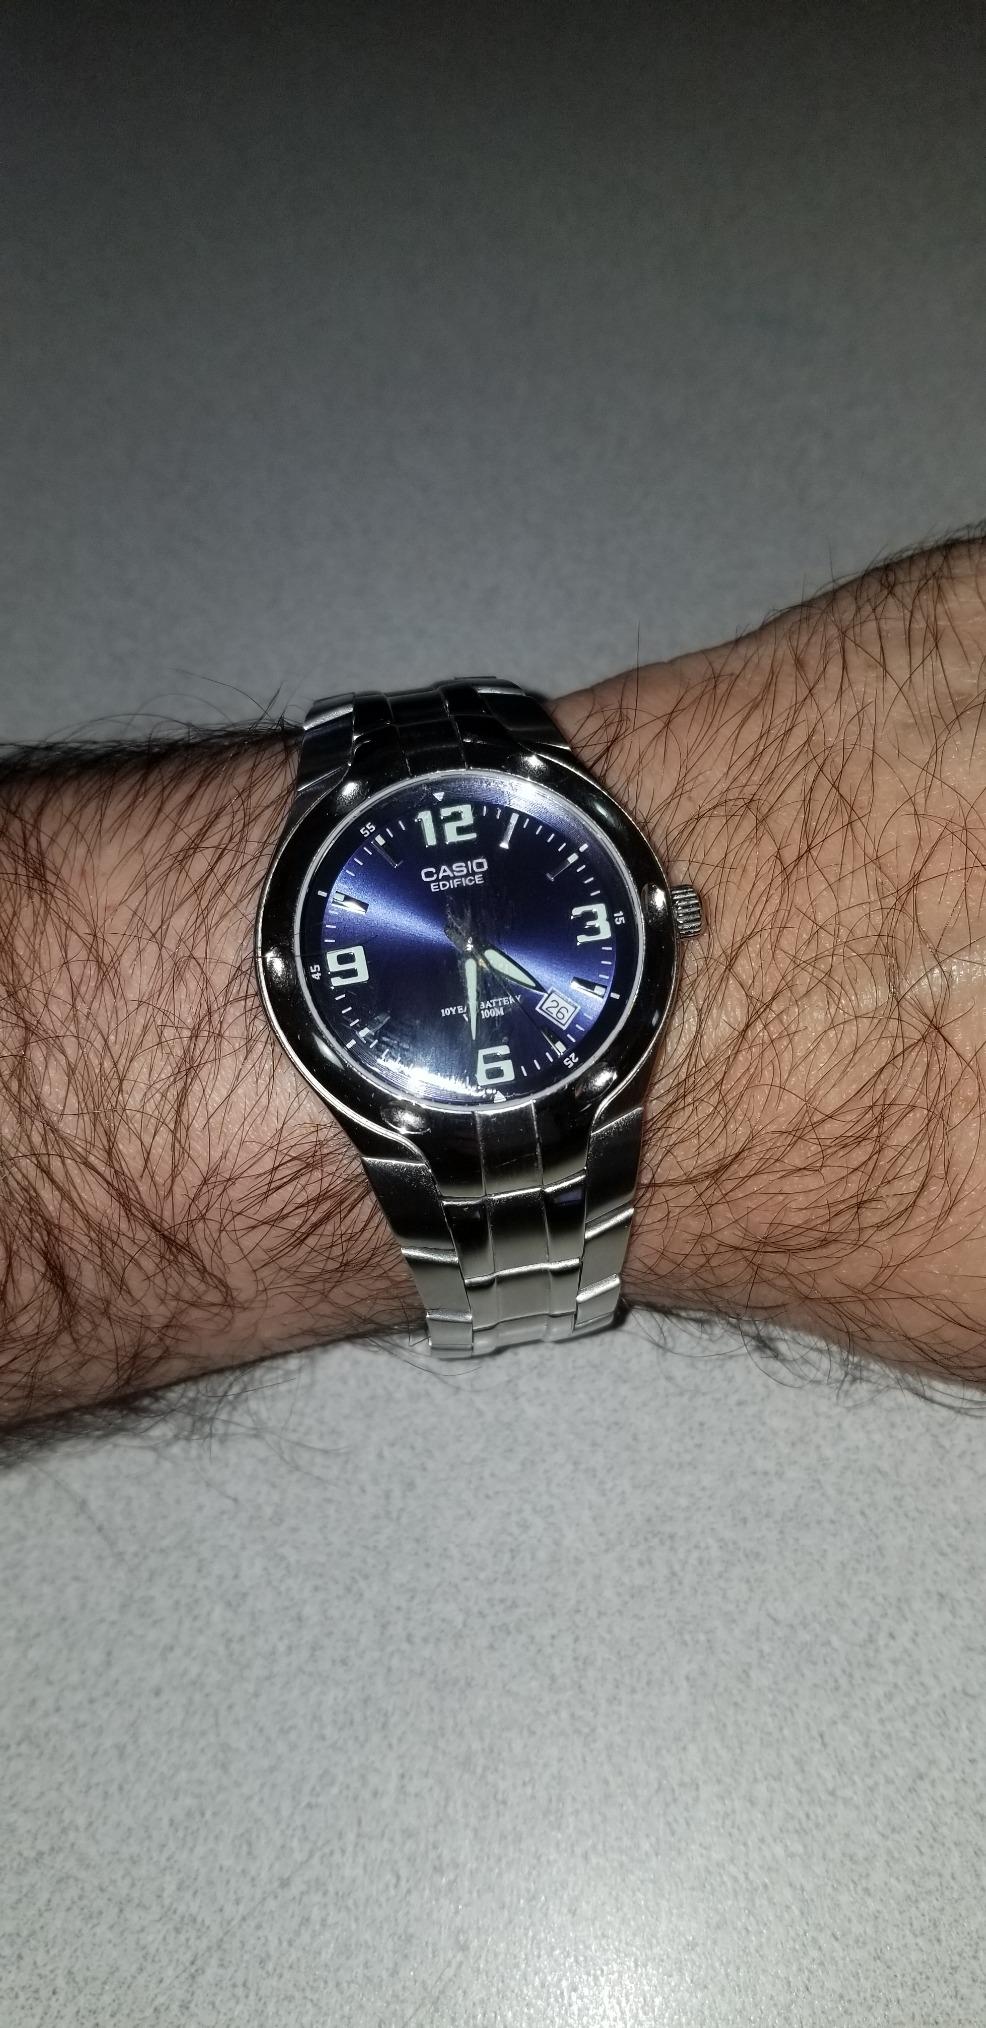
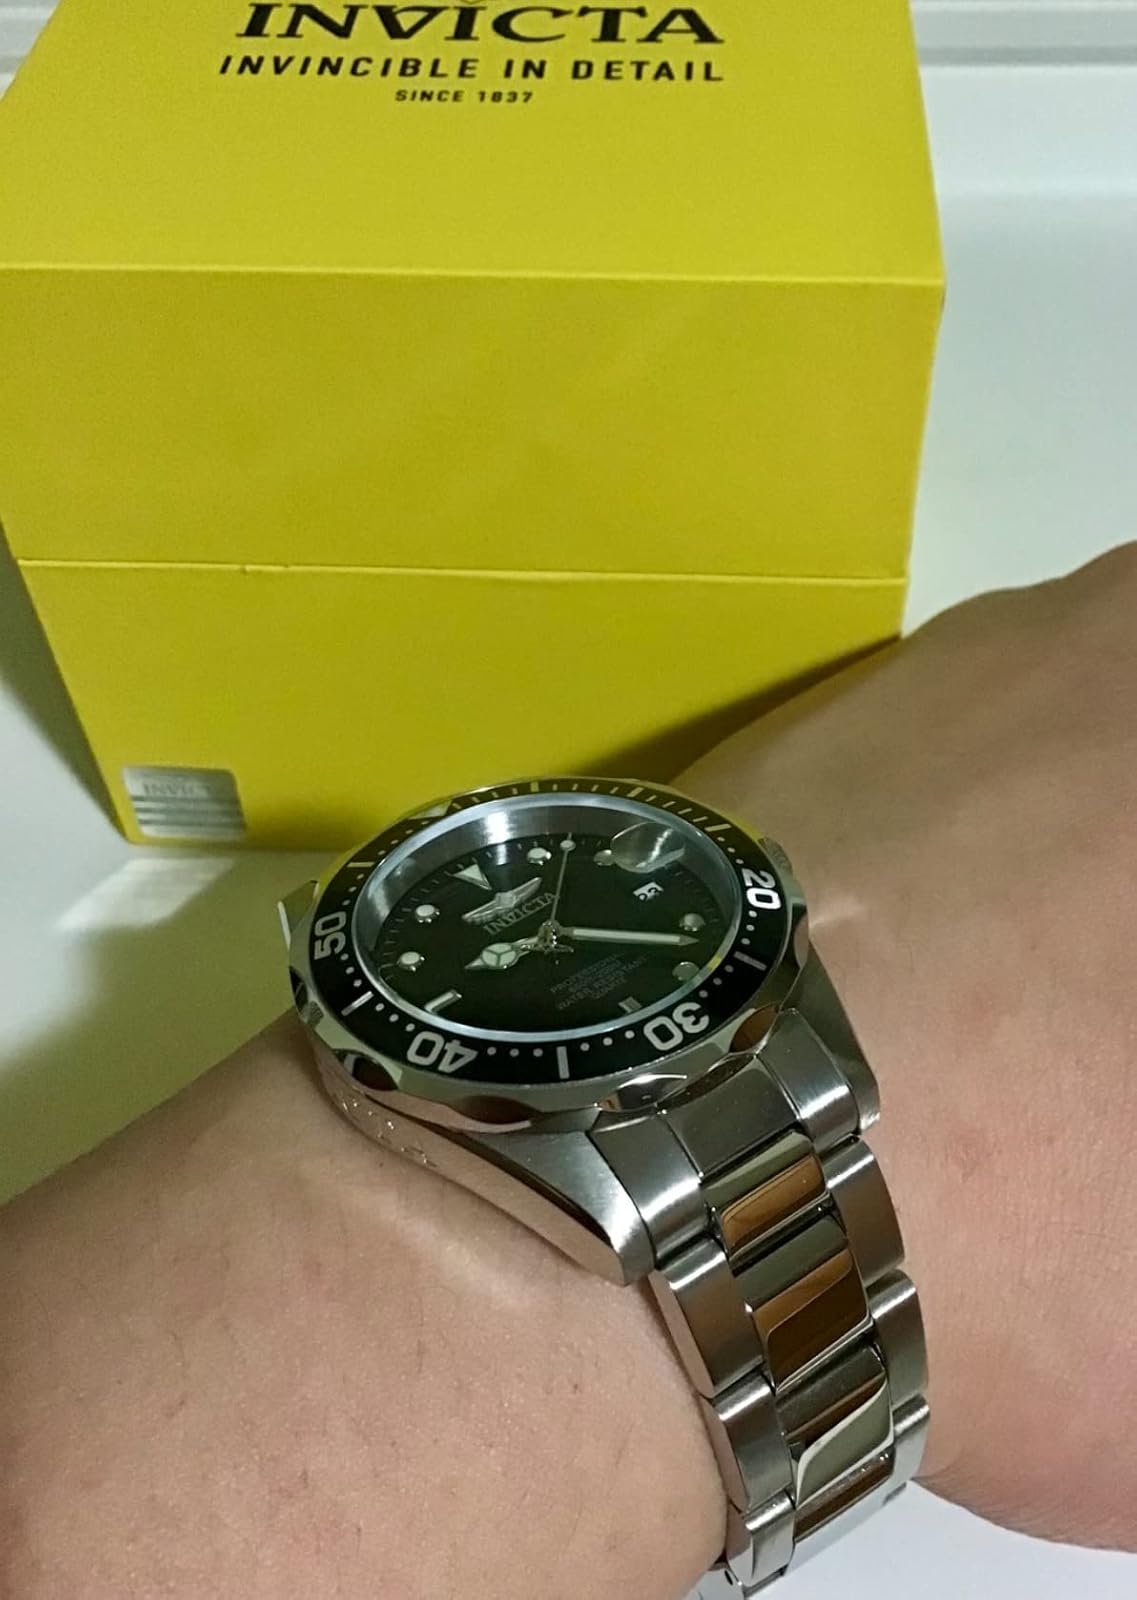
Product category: accessories_watch
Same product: no